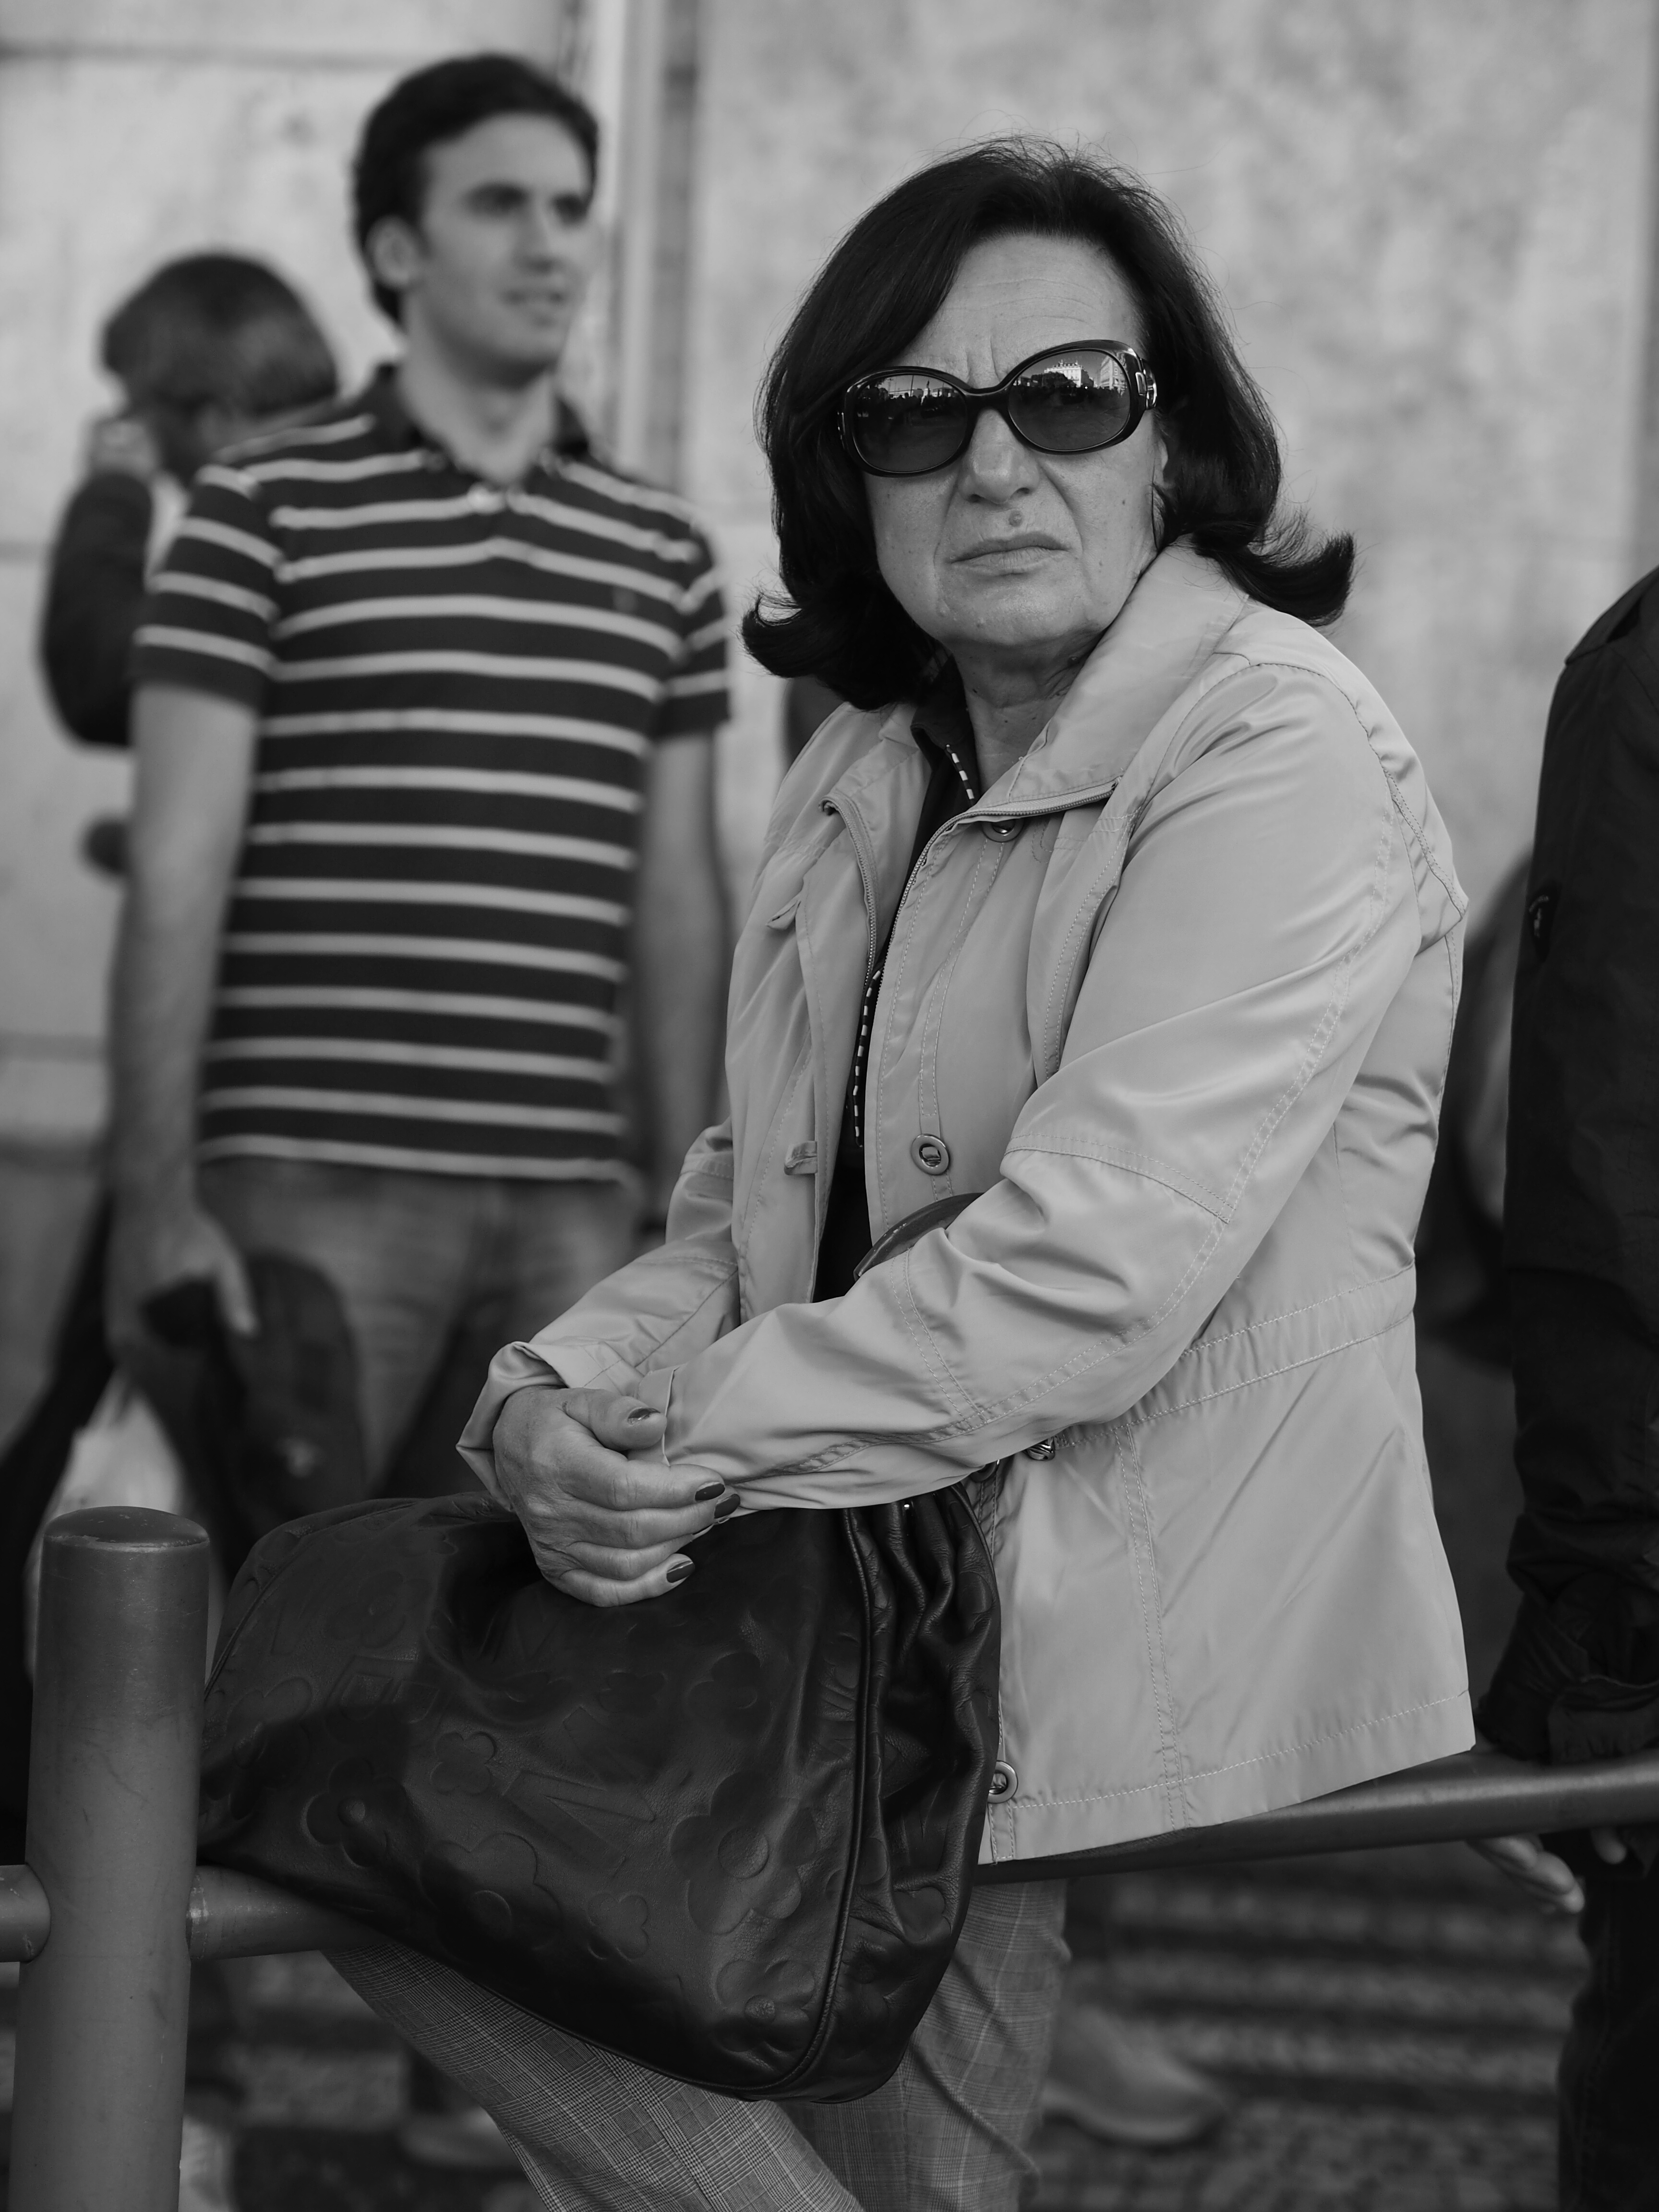
man, black and white, people, white, street, photography, urban, male, social, portrait, lens, sitting, fashion, musician, black, monochrome, streetphotography, bw, blackandwhite, streets, candid, best, moments, glasses, public, olympus, photograph, prime, rua, streetphoto, faces, 45mm, lisboa, lisbon, moment, unposed, souls, pretobranco, retratos, omdem5, sp, pb, inpublic, fotografiaderua, streetmoments, lavinha, joao, photo shoot, monochrome photography, human positions